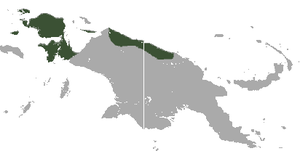
Le Dendrolague gris ou dendrolague grisonnant est un kangourou arboricole originaire de Papouasie-Nouvelle-Guinée et d'Indonésie.